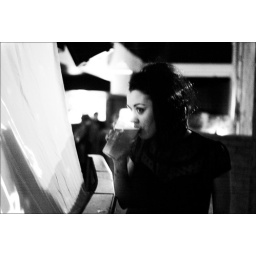
in the flying duck